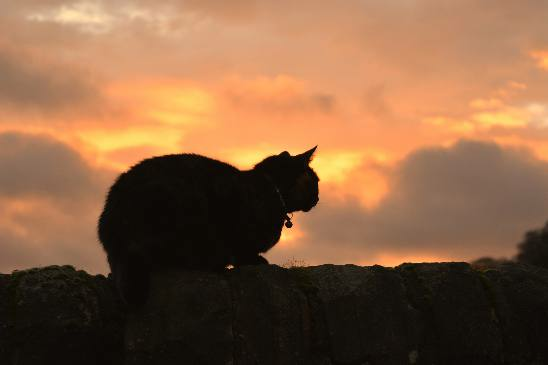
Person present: No